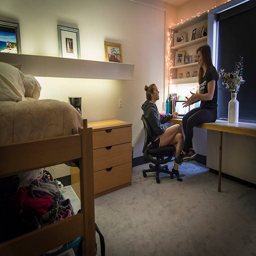
students in a dorm room .